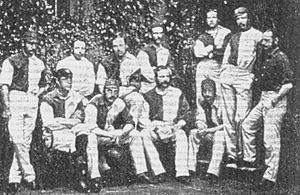
Oxford University A.F.C.
Oxford University AFC, 1874.
Oxford University Association Football Club er en engelsk fodboldklub, der repræsenterer University of Oxford.